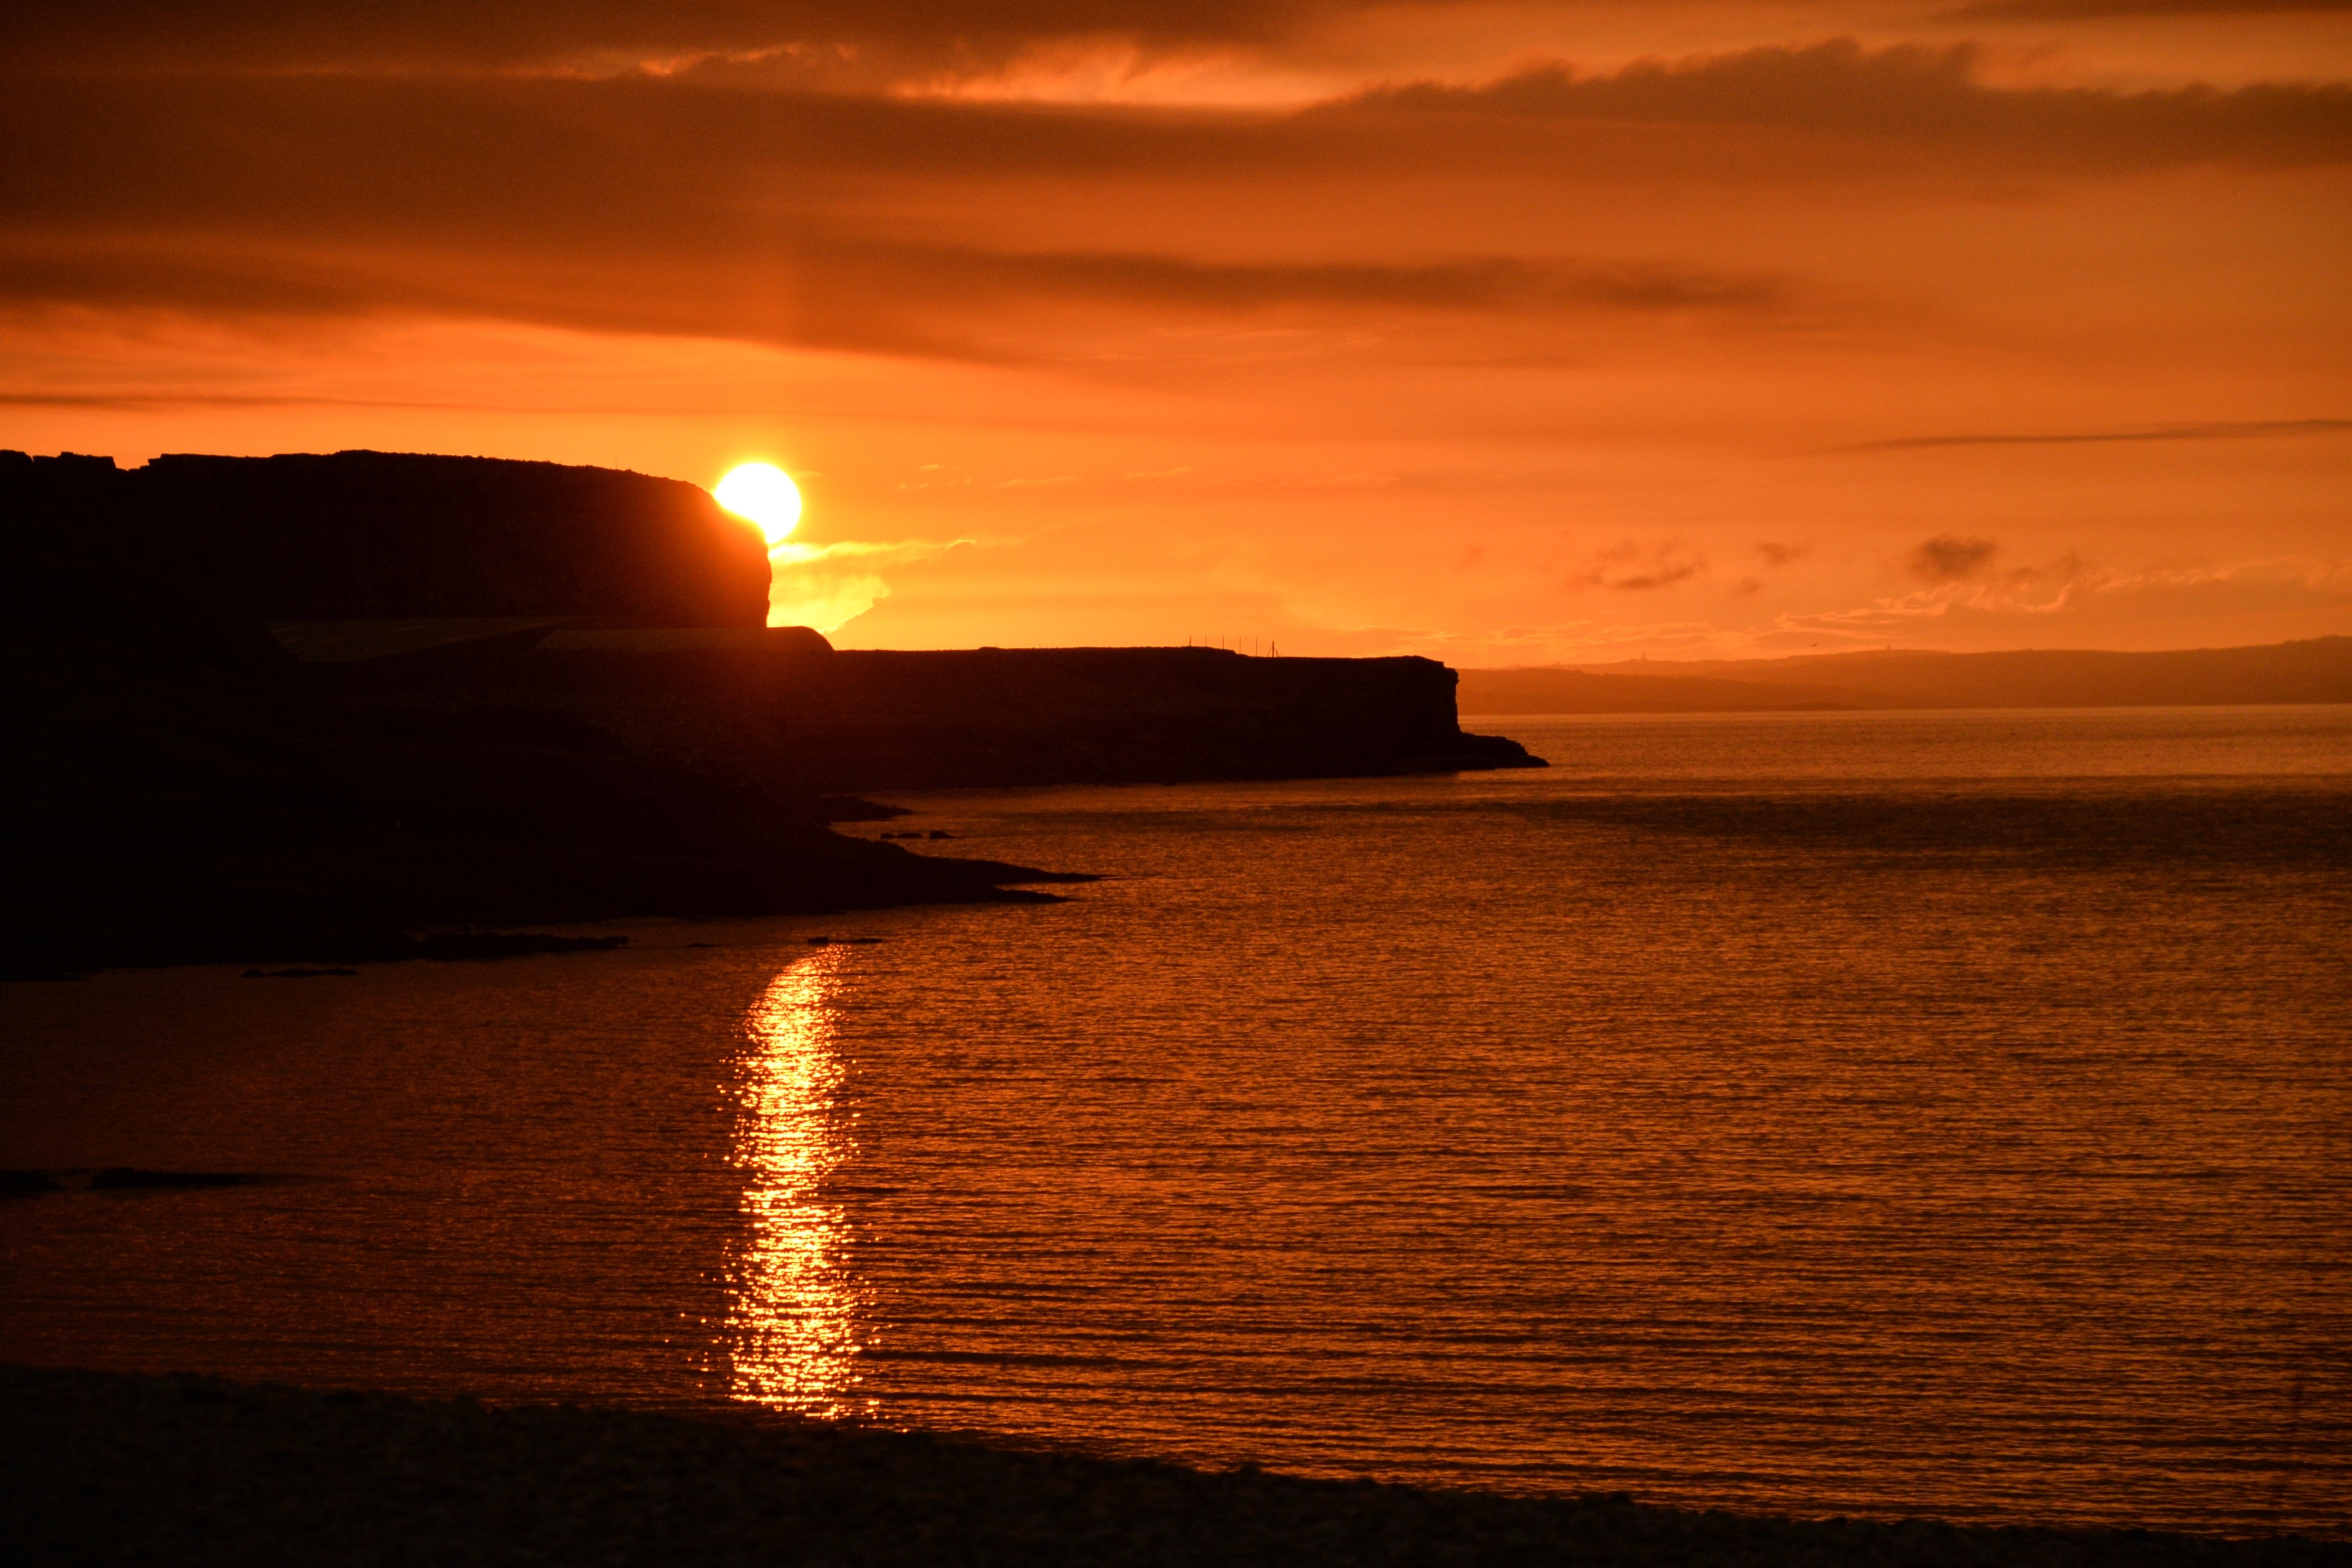
beach, sea, coast, ocean, horizon, sun, sunrise, sunset, sunlight, morning, wave, dawn, dusk, evening, reflection, point, afterglow, orange sky, anglesey, penmon